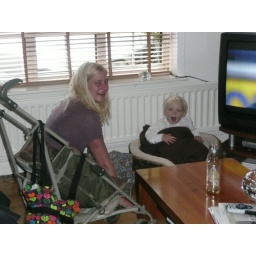
Alex has discovered the missing son - in the dog basket of course!